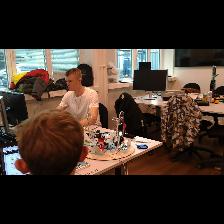
Label: Human